Florissant Formation

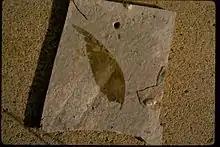
Fossilised leaf preserved in fine detail

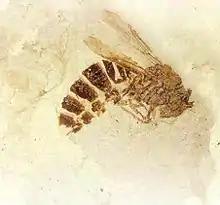
"Palaeovespa florissantia", a fossil wasp, forms the logo for Florissant Fossil Beds National Monument

There is a large diversity of plants in the beds of the Florissant Formation, ranging from large redwoods to microscopic pollen. The petrified forest is one of the main tourist attractions at the monument with an estimated 30 preserved stumps. They are among the largest petrified stumps in the world. The majority of the stumps have been identified as belonging to "Sequoia affinis", a close relative of the modern coast redwood ("S. sempervirens"). These trees could have been as tall as until they were killed by lahars suffocating the oxygen supply to their roots. Dendrochronological examination of the tree rings has resulted in estimated ages of 500–700 years old when the trees were killed and buried. Some of the stumps belong to angiosperms.